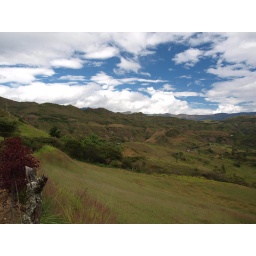
Blue sky and white clouds above Vilcabamba